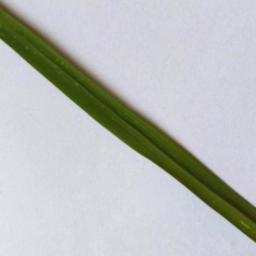
Label: Rice___Healthy